NGC 4559

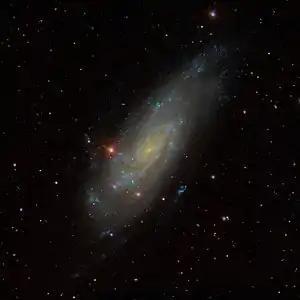
NGC 4559 imaged by the Sloan Digital Sky Survey

NGC 4559 (also known as Caldwell 36) is an intermediate spiral galaxy with a weak inner ring structure in the constellation Coma Berenices. Its velocity with respect to the cosmic microwave background is , which corresponds to a Hubble distance of . However, 26 "non-redshift" measurements give a much closer distance of . It was discovered by German-British astronomer William Herschel on 11 April 1785.